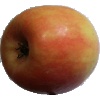
Label: apple_pink_lady